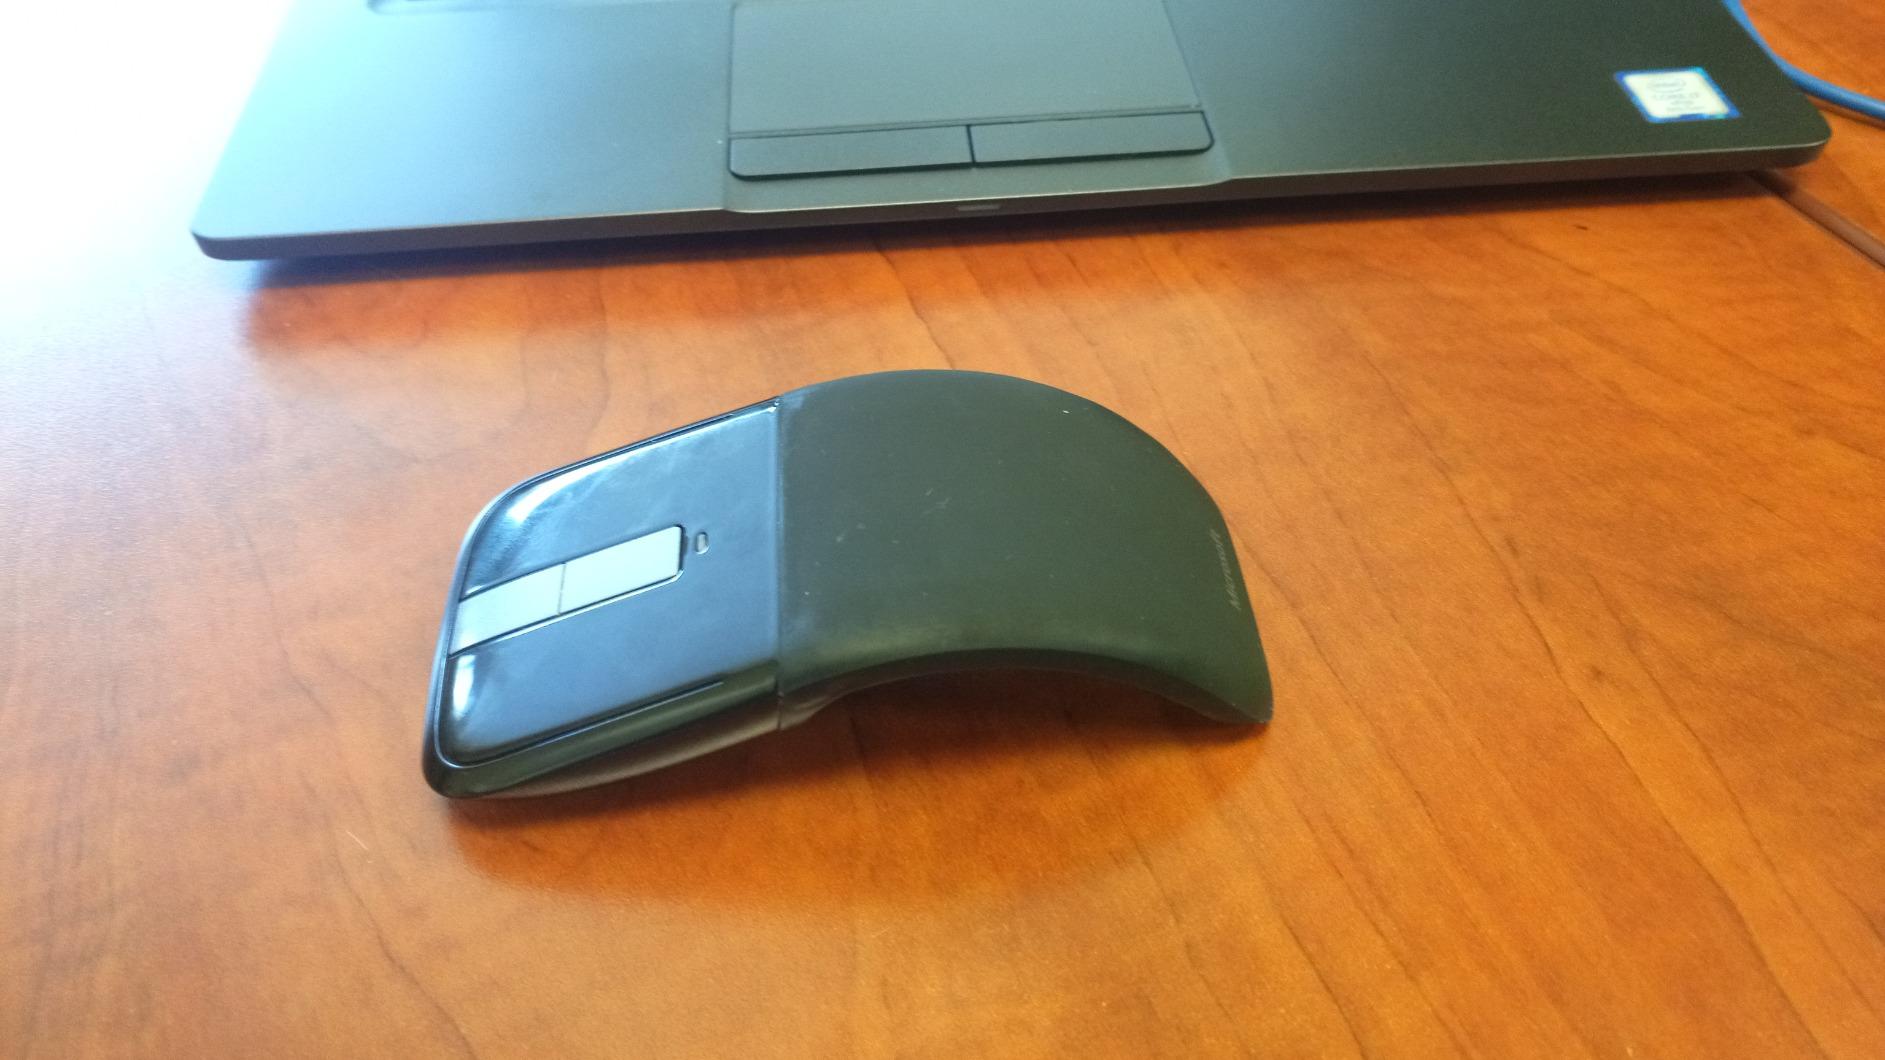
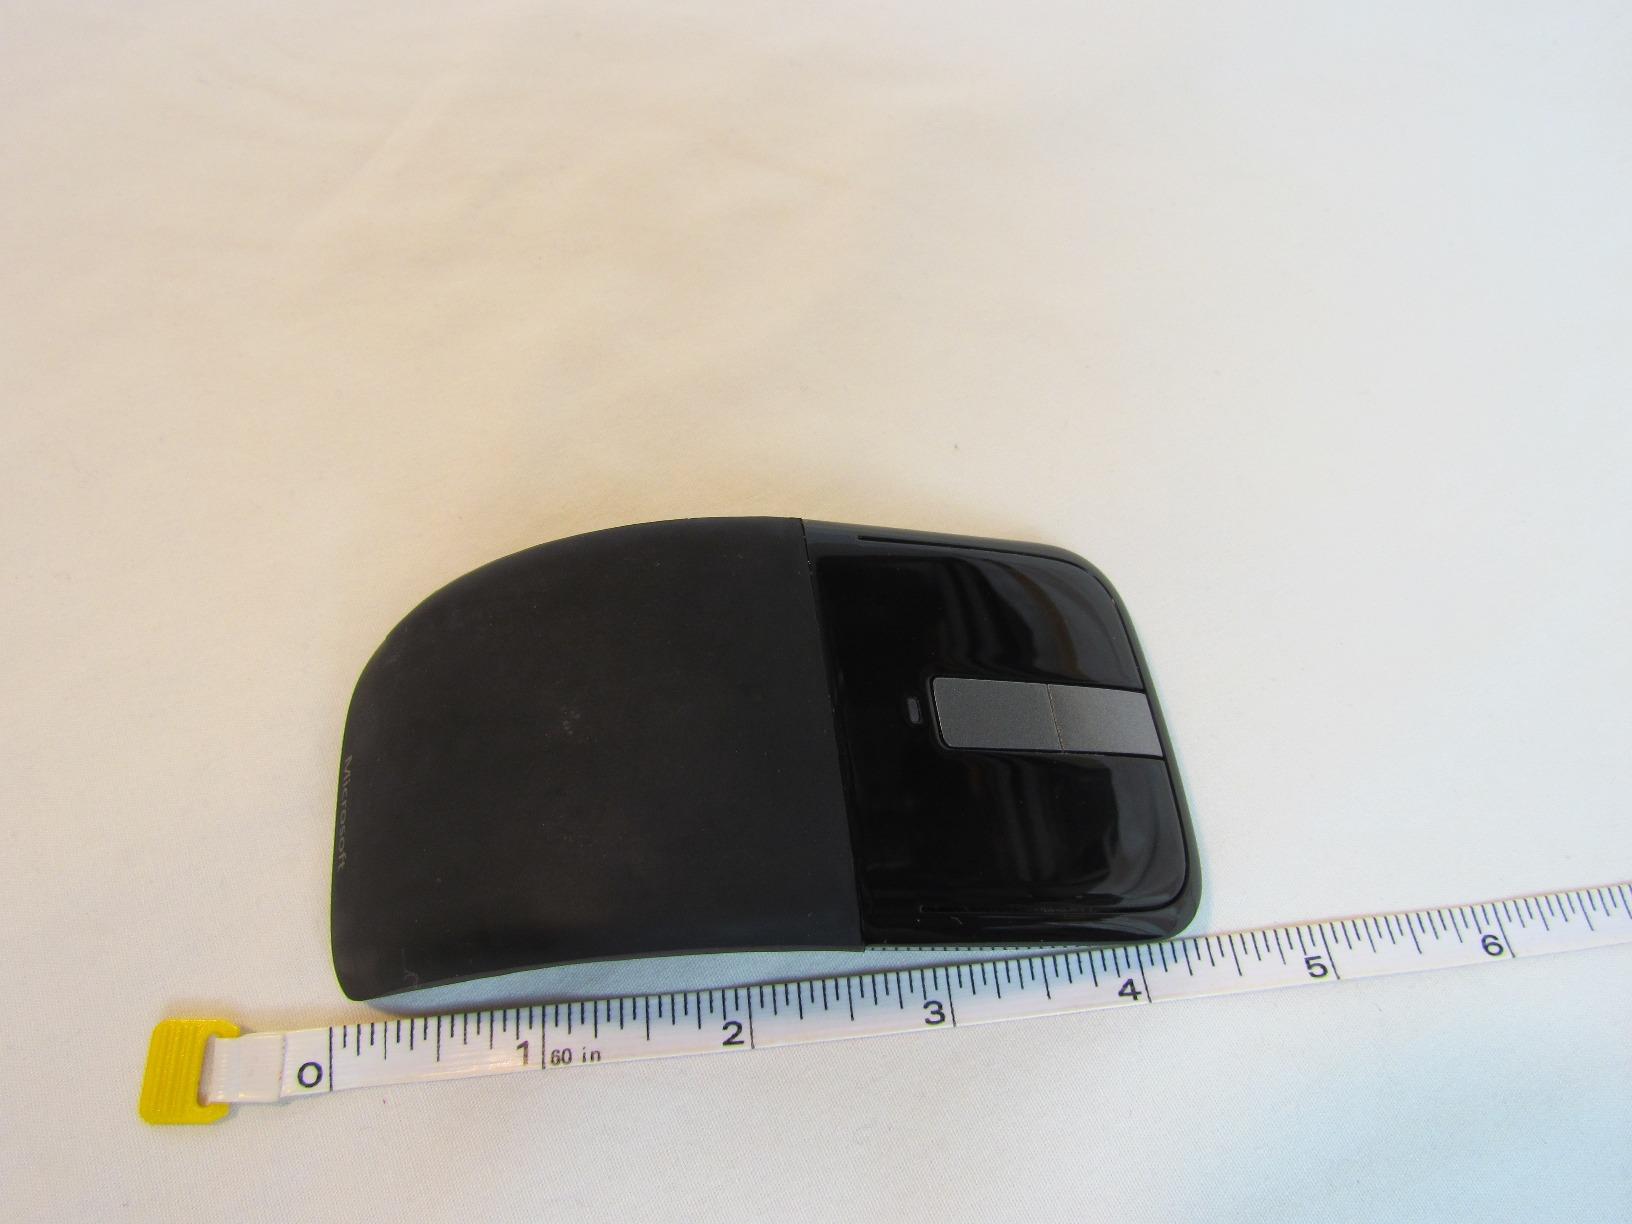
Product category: mouse
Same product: yes